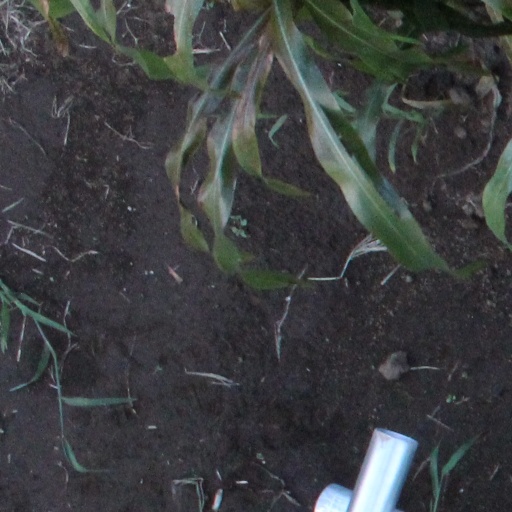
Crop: sorghum